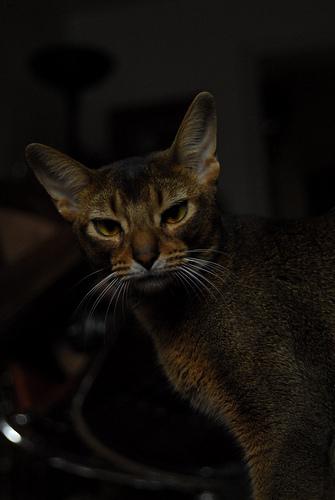
Breed: Abyssinian